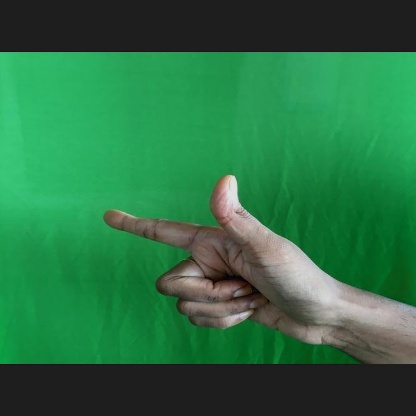
Mudra: Chandrakala